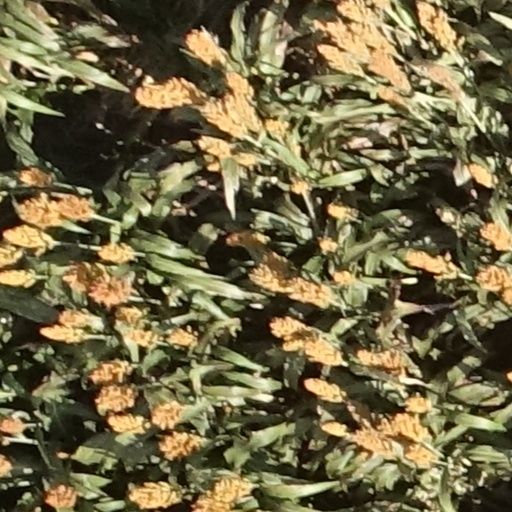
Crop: sorghum